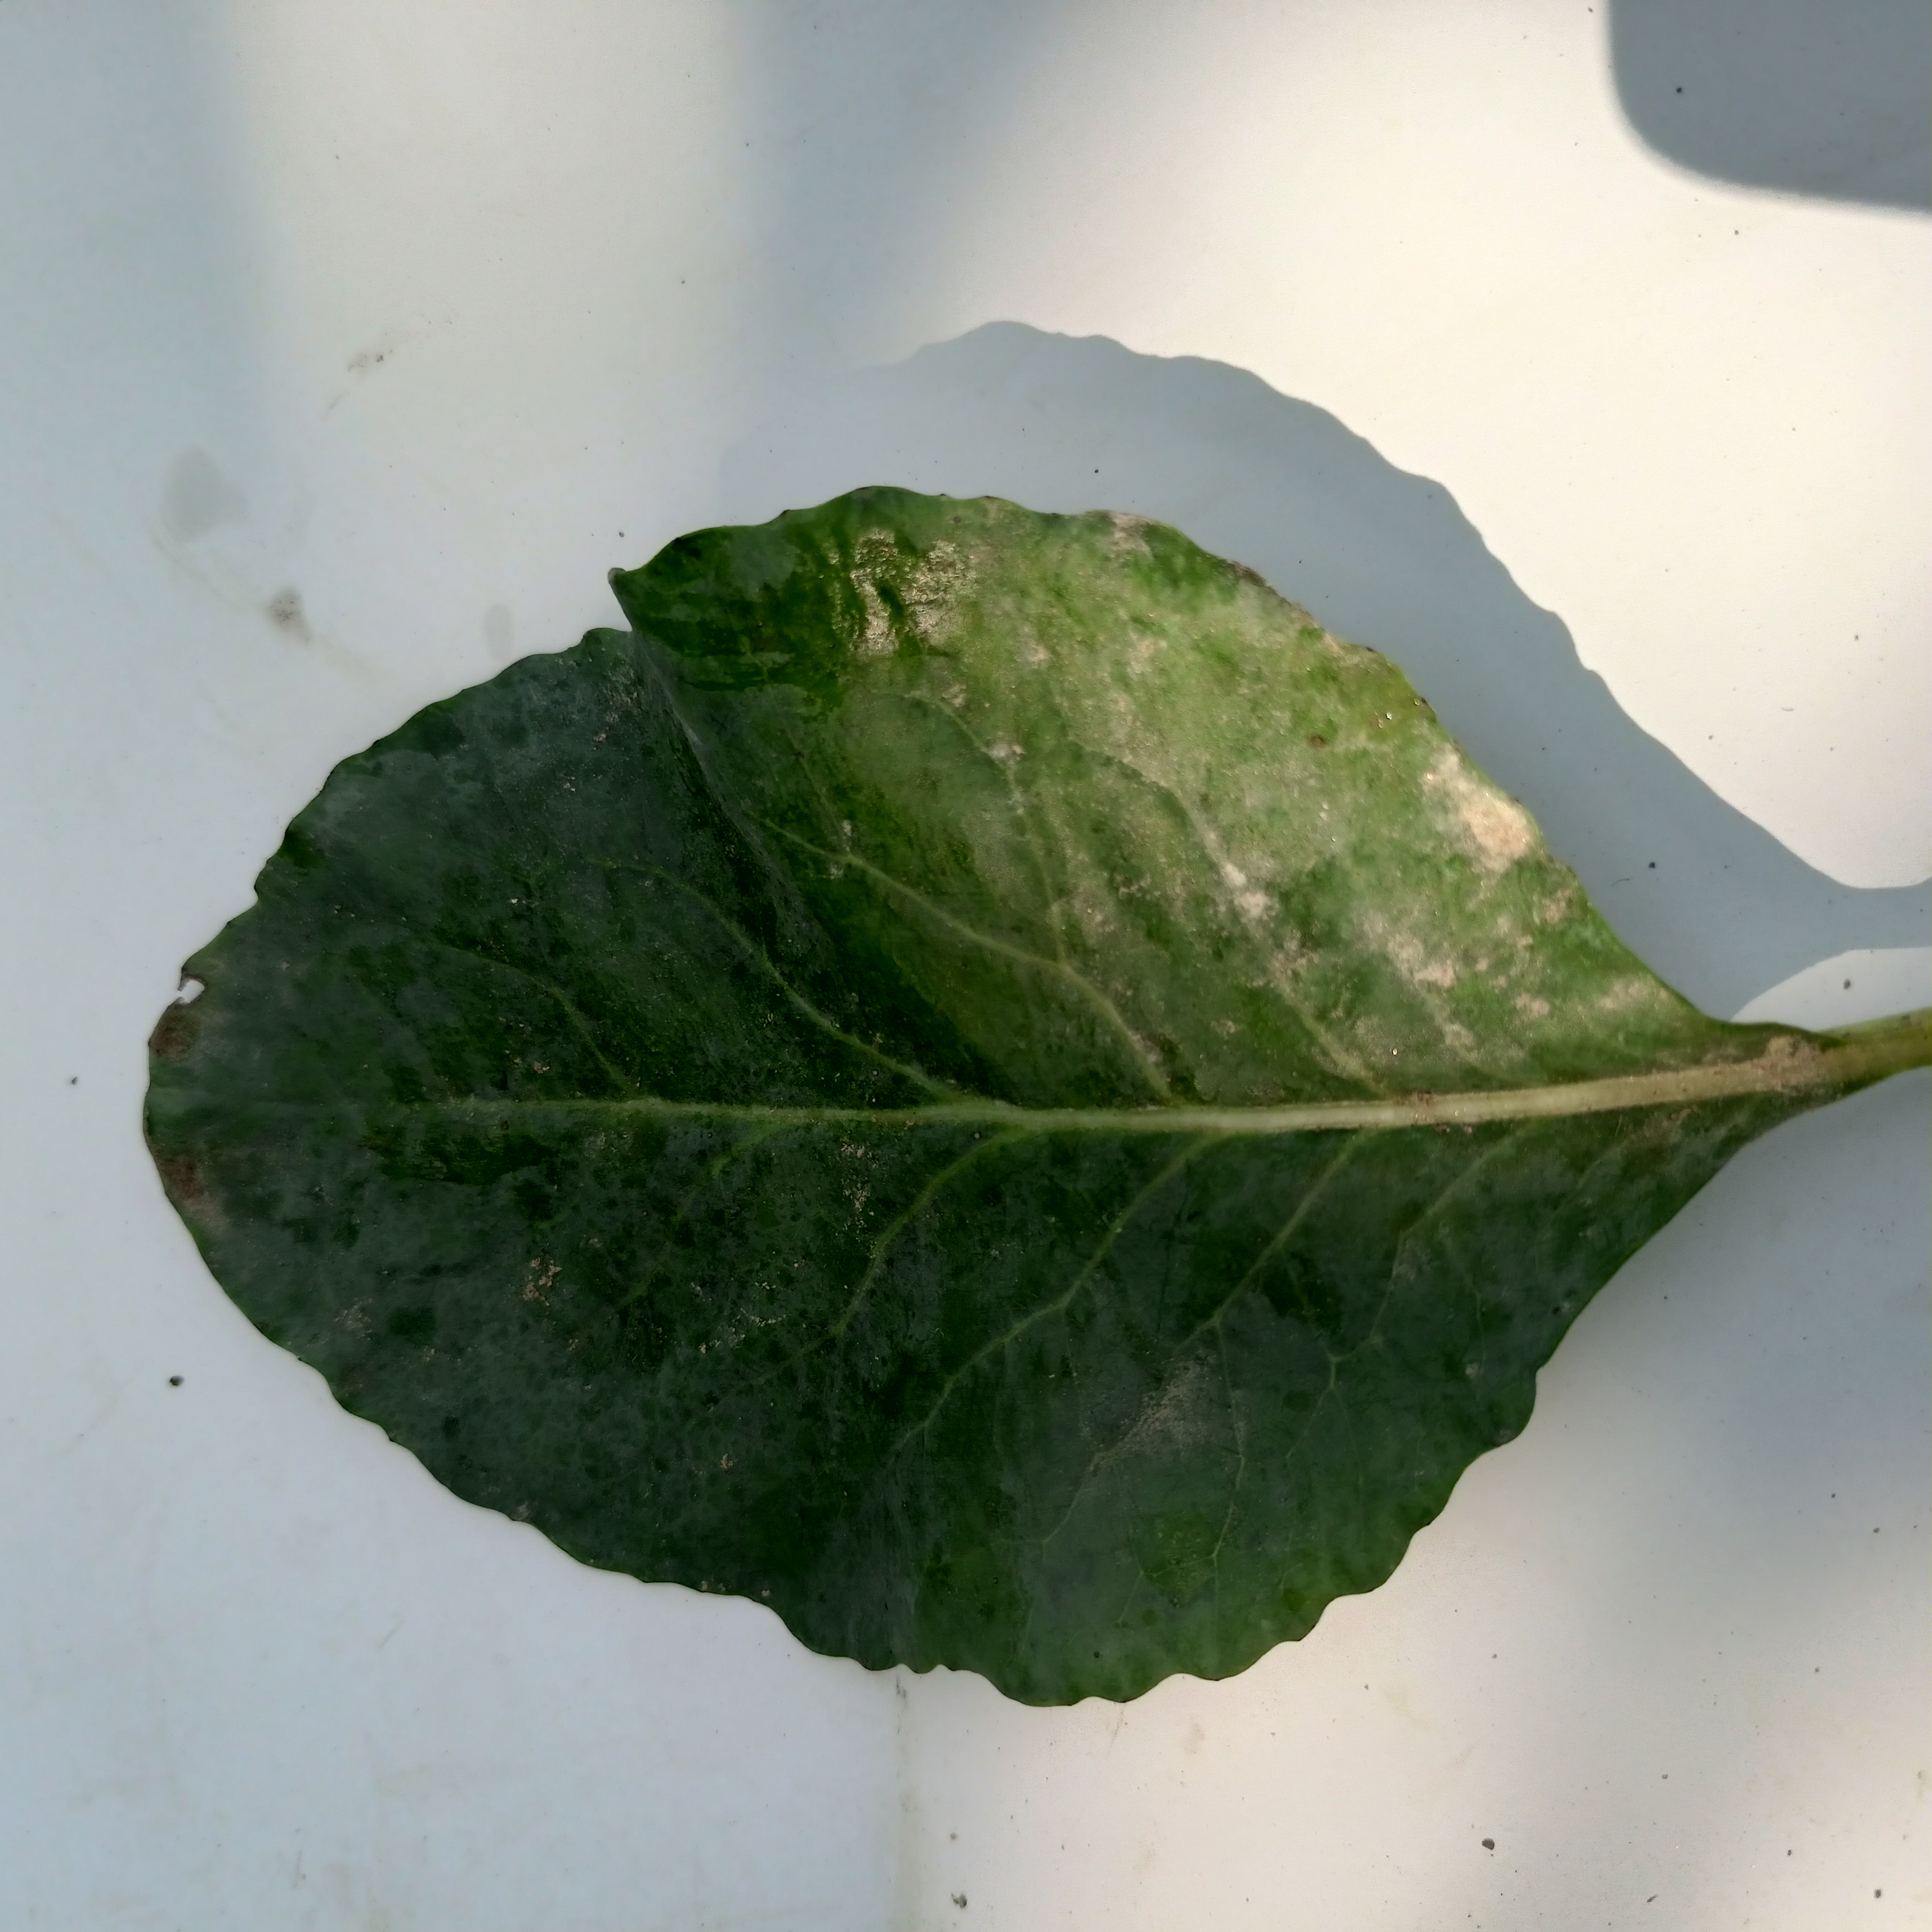
Label: Healthy